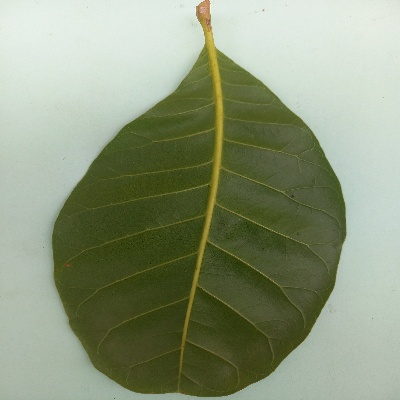
Crop: Cashew
Condition: healthy